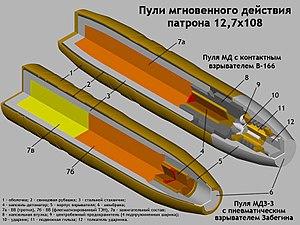
La 12,7 × 108 mm est une cartouche de mitrailleuse lourde et de fusil anti-matériel utilisée par l'Union soviétique, le pacte de Varsovie, la Russie moderne, et d'autres pays.